UFC Undisputed 3

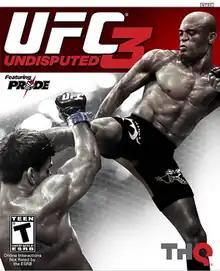
Cover art featuring former UFC Middleweight Champion Anderson "The Spider" Silva, who won a fan vote to appear on the cover of the game.

UFC Undisputed 3 is a mixed martial arts video game featuring Ultimate Fighting Championship properties and fighters developed by Yuke's and published by THQ. It was released for PlayStation 3 and Xbox 360. It is a sequel to "UFC Undisputed 2010", making it the third and last game to be released under THQ's 2007 agreement with the UFC.